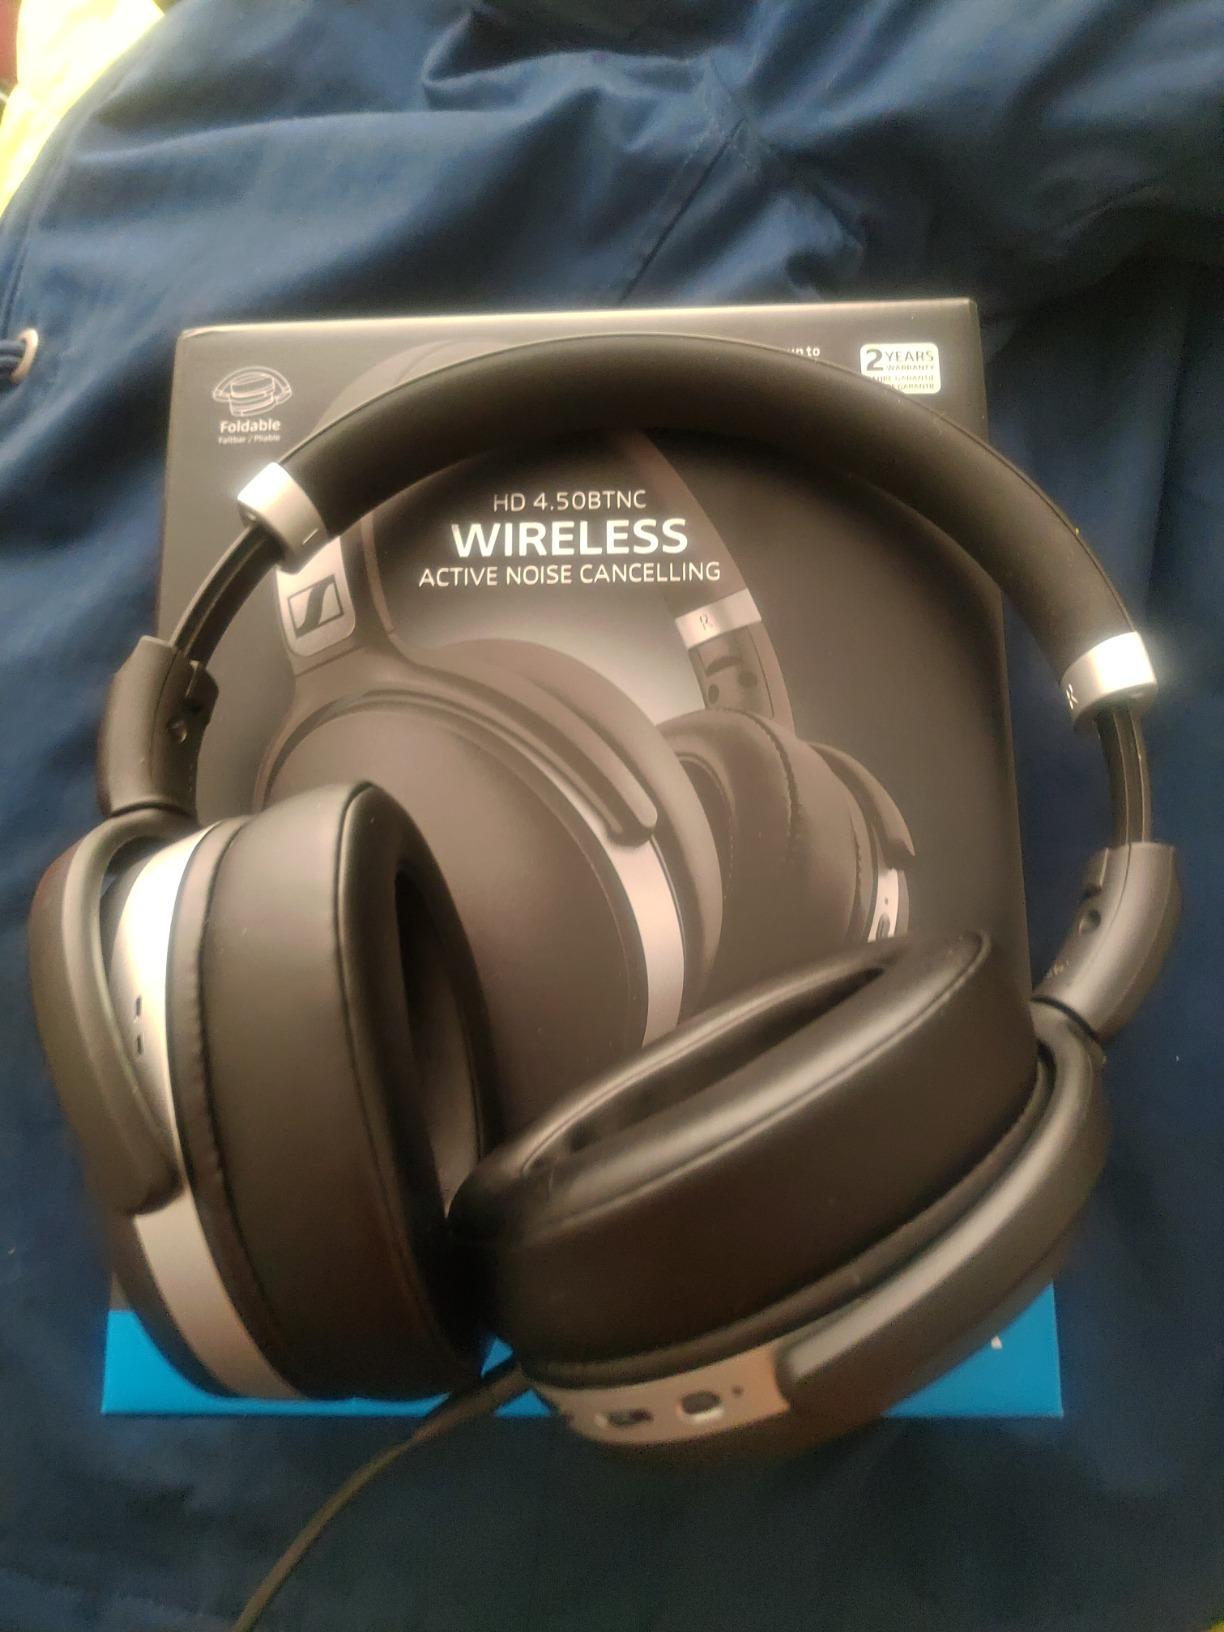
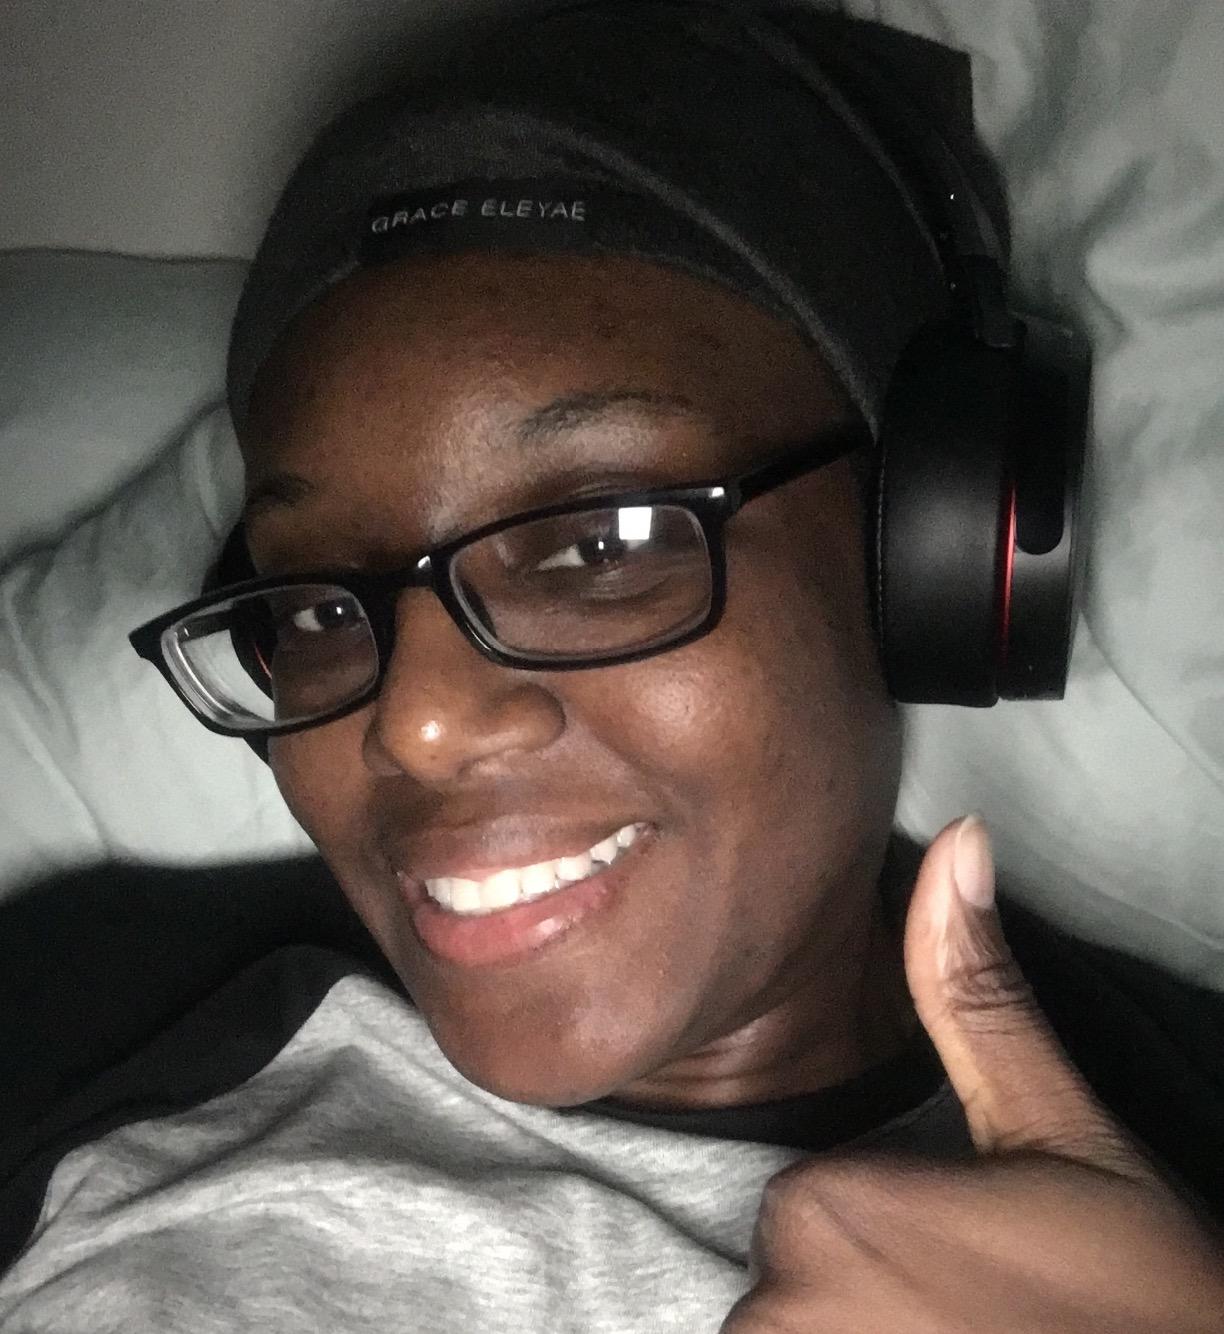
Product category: headphones
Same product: no